Babylon 5 Collectible Card Game

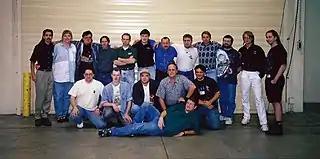
The sixteen finalists at the first B5 CCG World Championships in Pomona, California. Pictured center holding the Vorlon action figure is Inaugural B5 CCG World Champion Serge Lavergne.

The first B5 CCG World Championship was held at Vorcon 1 in Pomona, California, October 16–18, 1998. Held at the Sheraton Fairplex Hotel & Conference Center, the eventual winner was Canadian champion, Serge Lavergne of Ottawa, Ontario, Canada. He had used a Narn / Vorlon military hybrid speed deck with the “Order Above All” winning agenda.